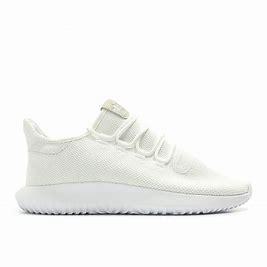
Brand: Adidas
Model: Tubular Shadow